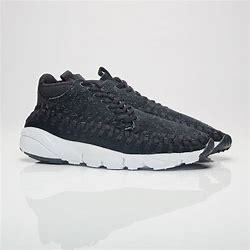
Brand: Nike
Model: Air Footscape Woven Chukka